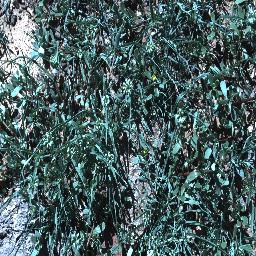
Label: negative